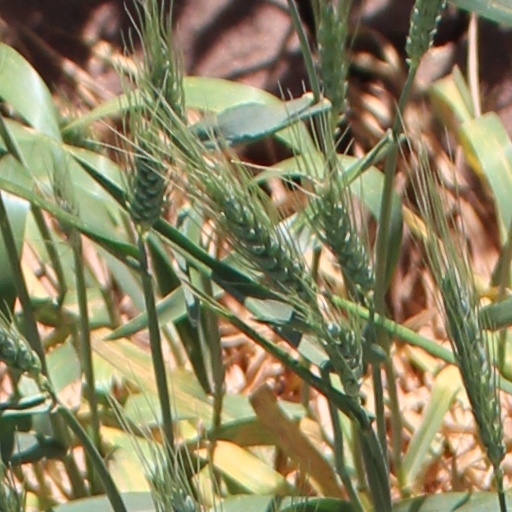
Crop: wheat